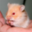
Label: hamster